Frankfurt University of Music and Performing Arts

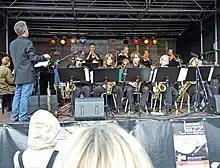
The Big Band of the Hochschule with Allen Jacobson

In the summer of 1950, the violinist Walther Davisson, who had studied and taught at the Hoch Conservatory, became artistic director of both the Hochschule and the Hoch Conservatory. Under his directorship the Department of Performance was, step by step, restarted in instrumental and vocal training. During this post-war period, teaching was still taking place in private homes and in the partly renovated conservatory building – which was still in ruins. (It was unfortunately pulled down later.) Not until 1956 did the Hochschule have its own building: it was given the Radio-House of the Hessischer Rundfunk, built in 1933.